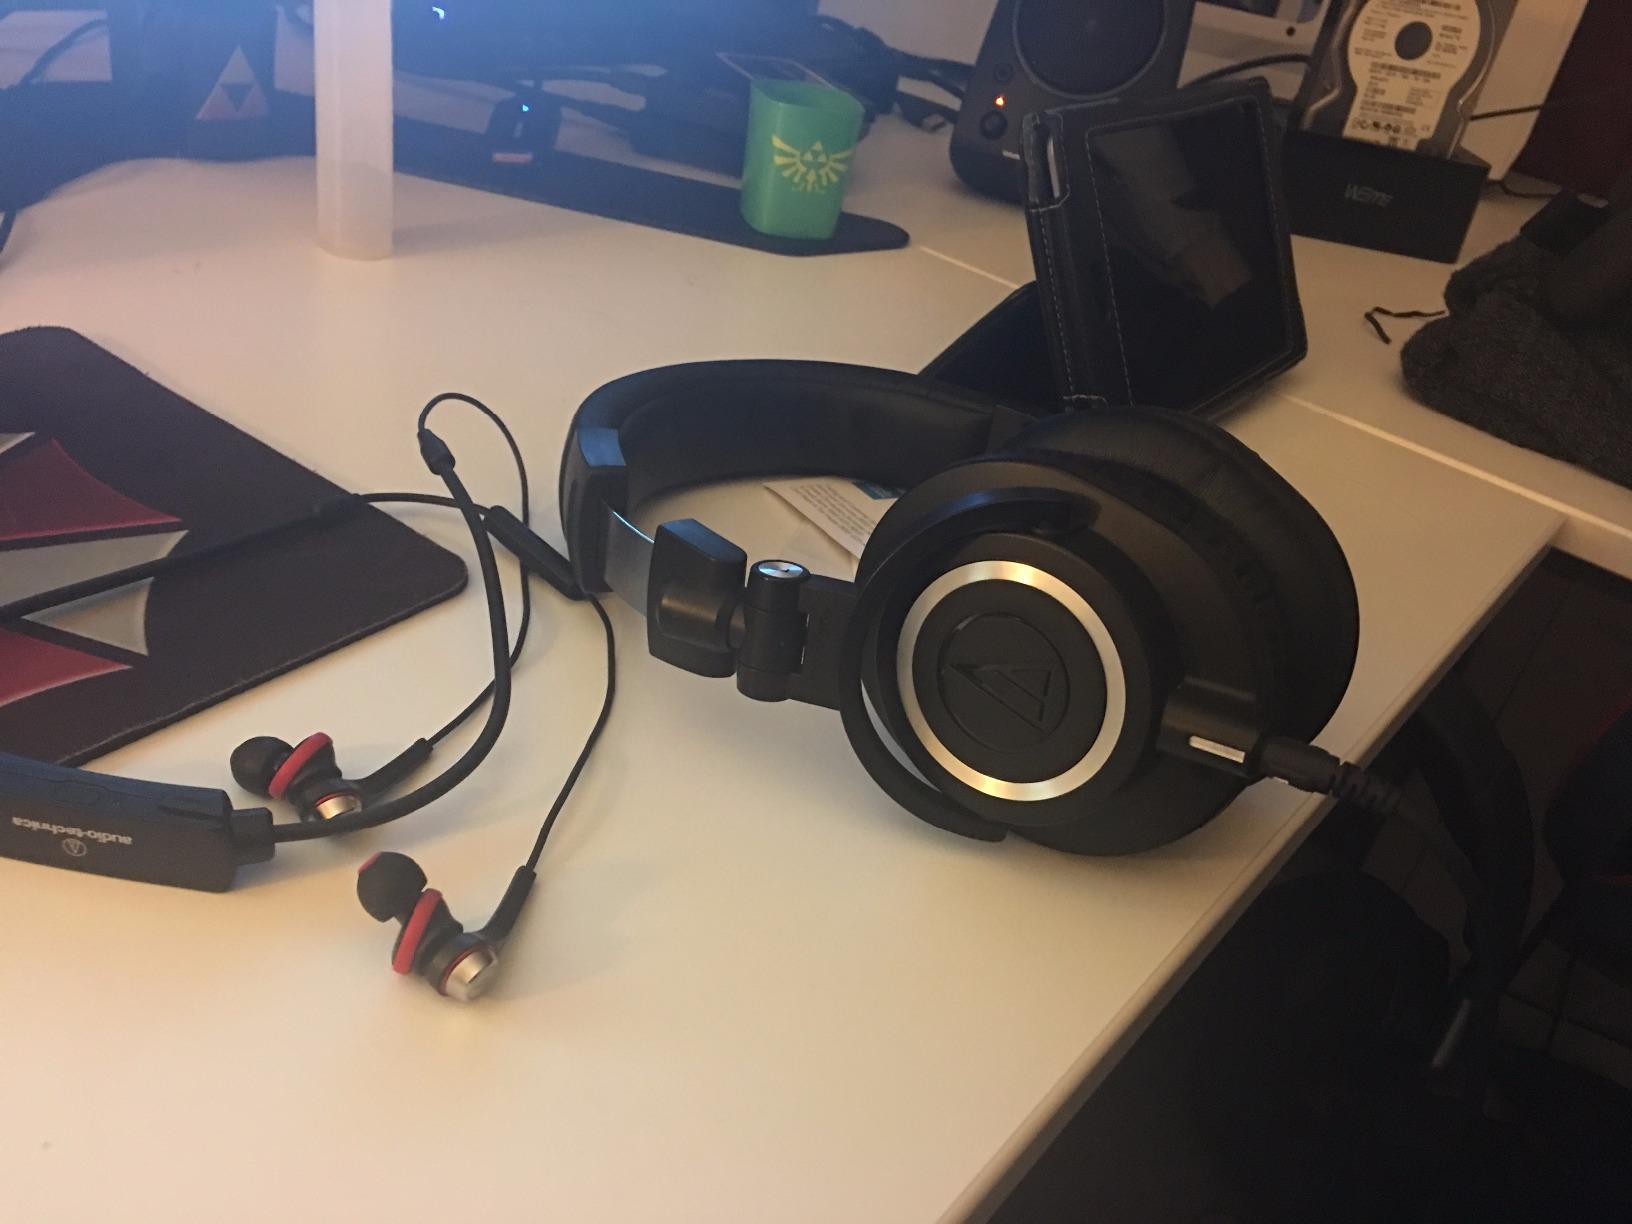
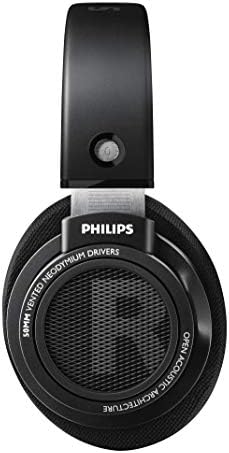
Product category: headphones
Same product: no